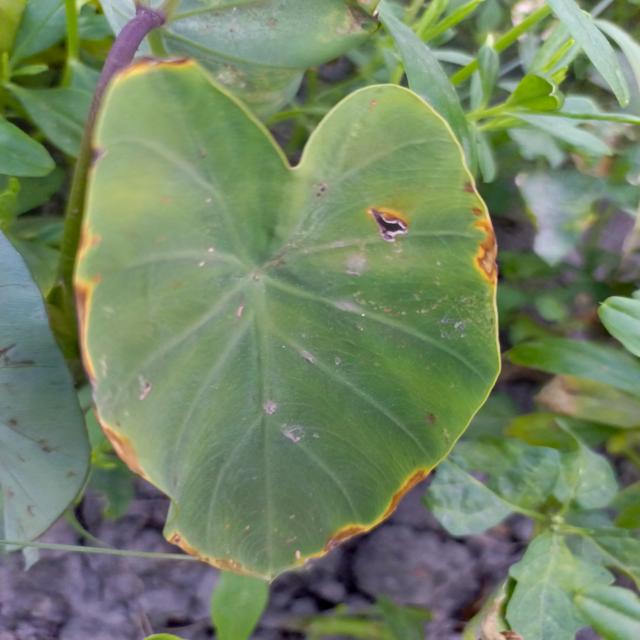
Label: Mid_Blight